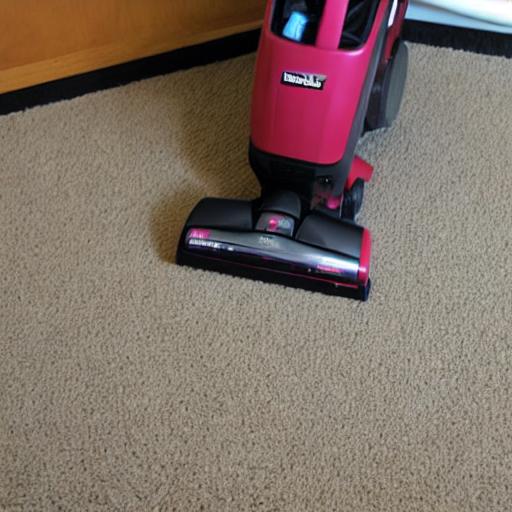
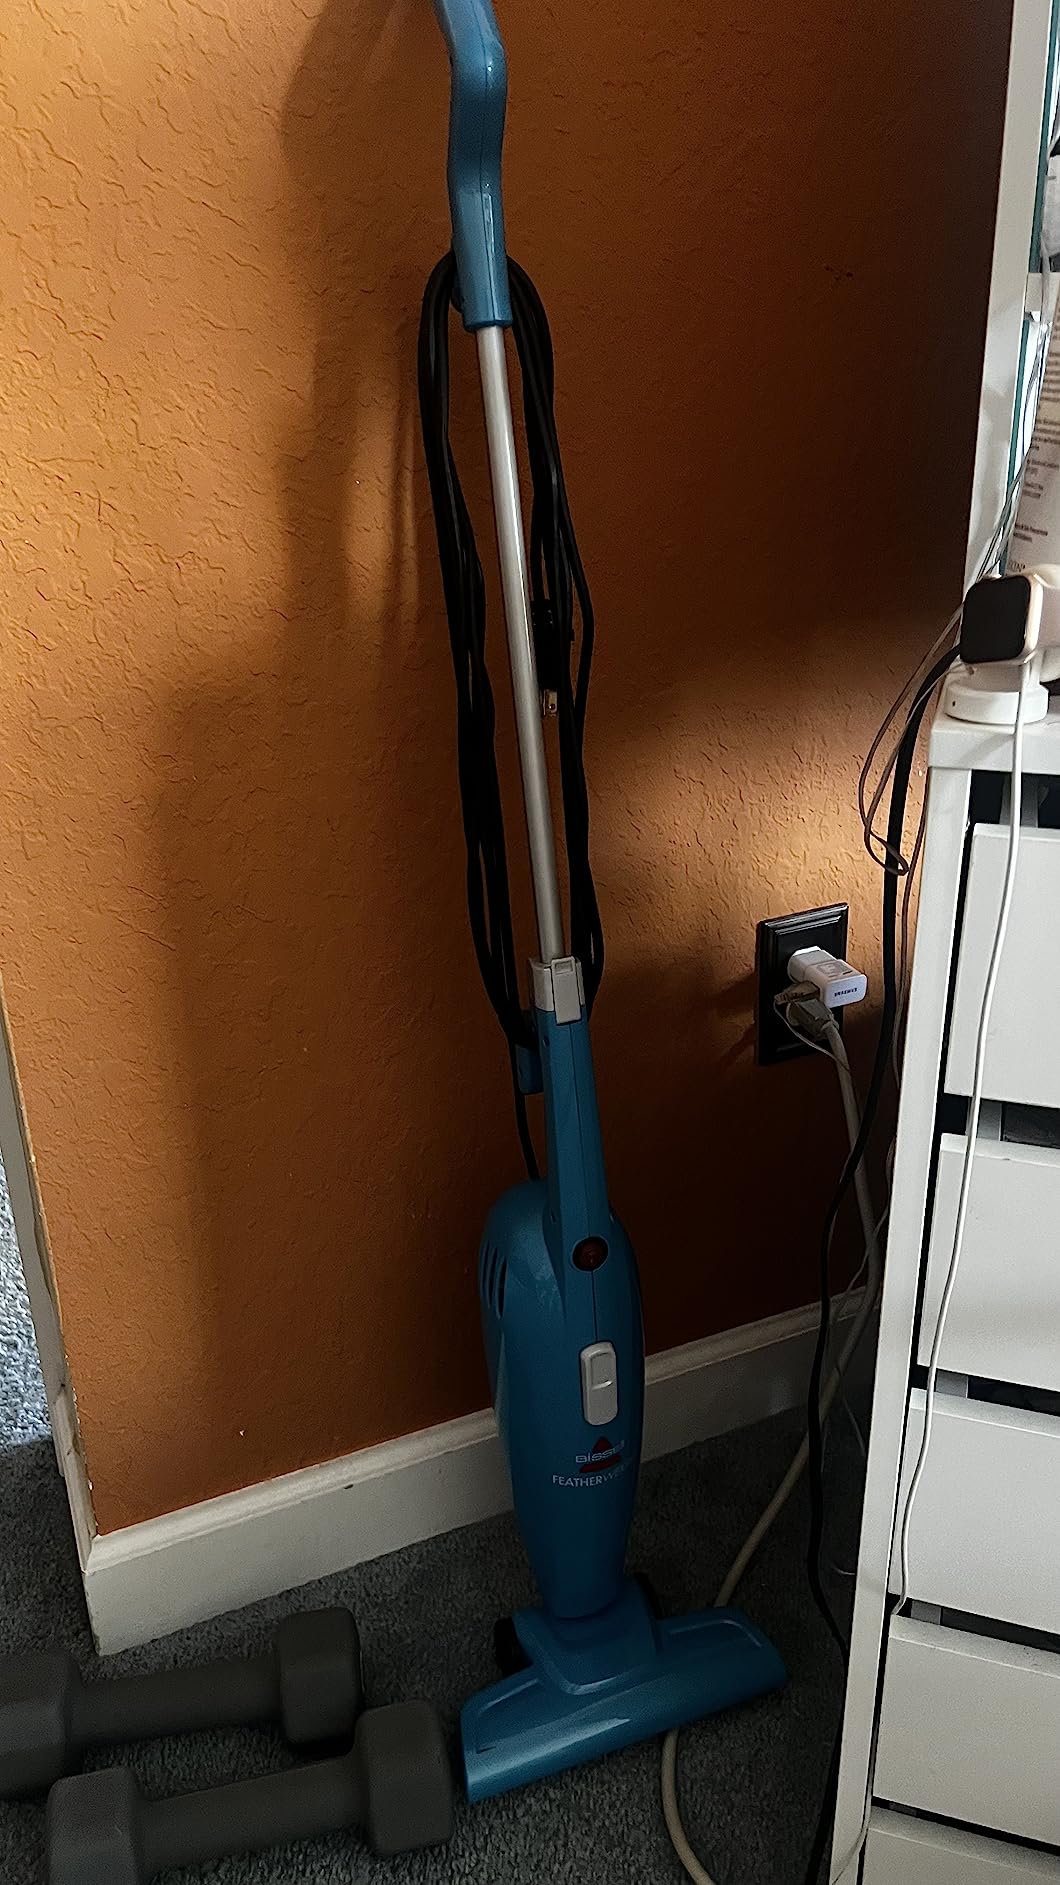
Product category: items_vacuum
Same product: no